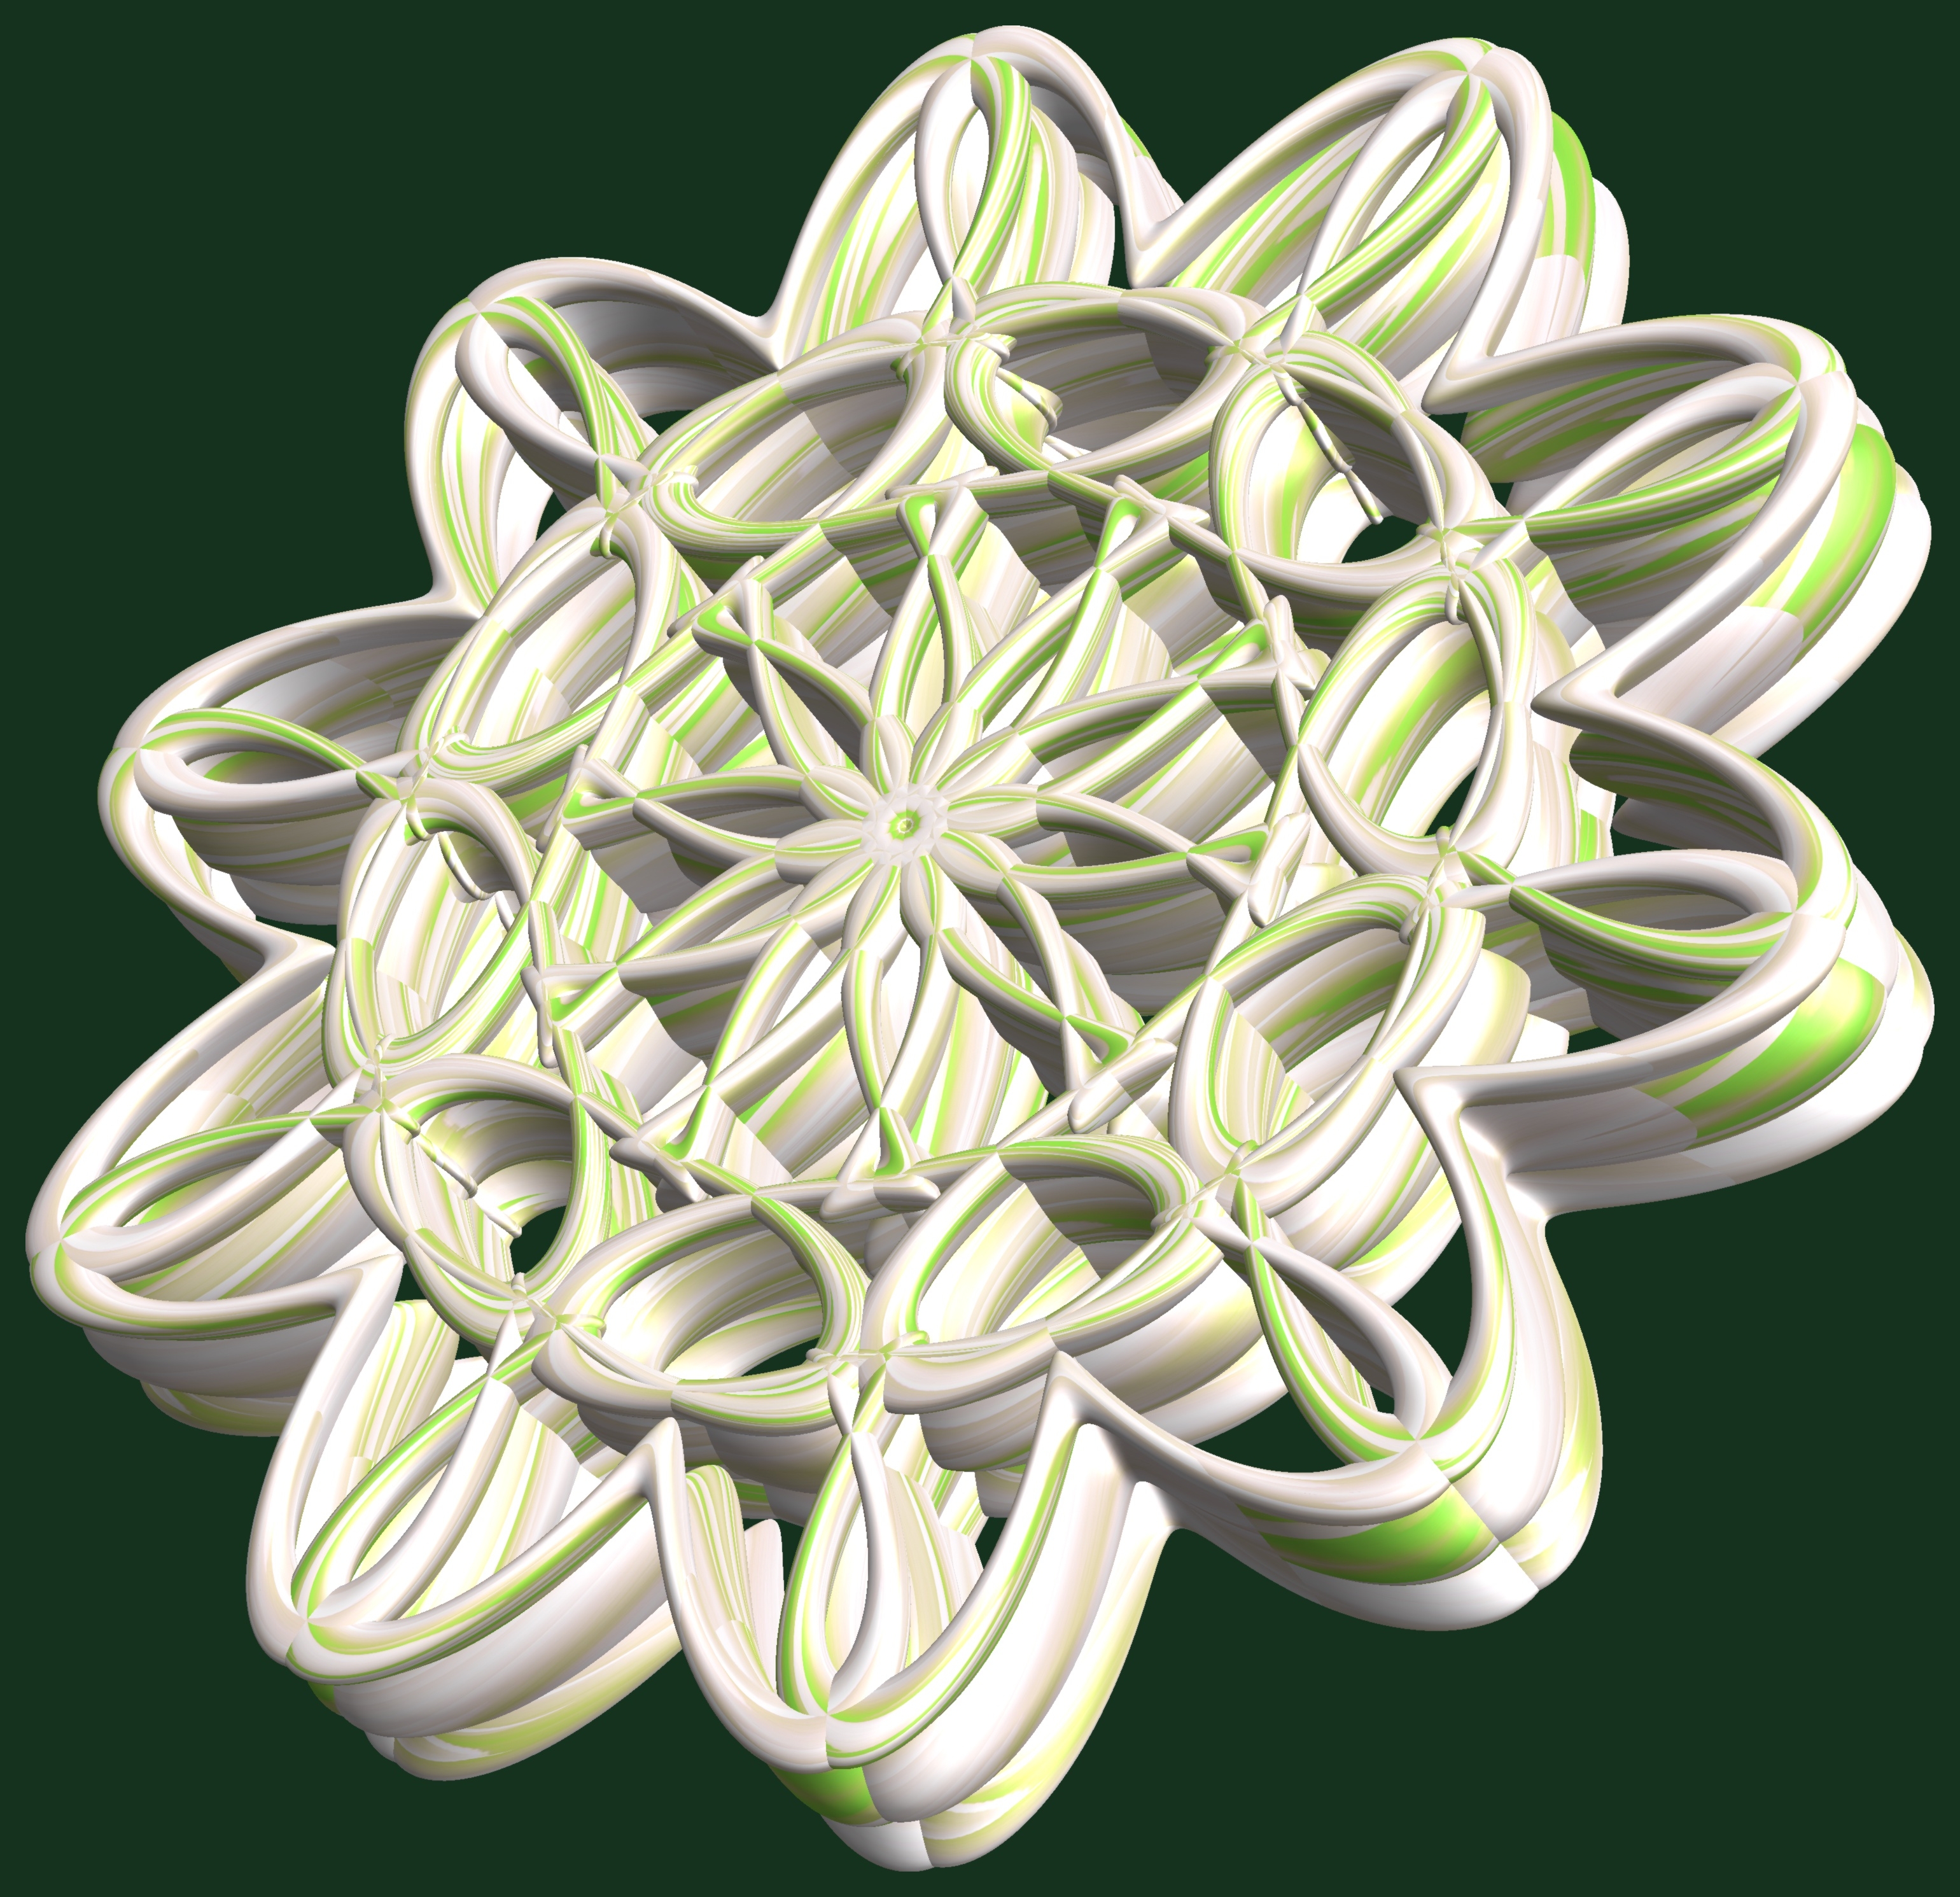
structure, plant, texture, leaf, flower, petal, pattern, green, jewellery, design, symmetry, 3d, graphic, torus, mathematica, cg, parametricplot3d, code, program, algorithm, abstruct, mapping, flowering plant, land plant